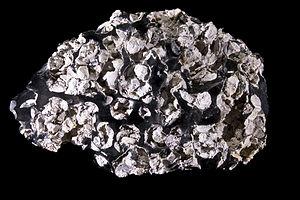
Cristobalite dans l'obsidienne Localité
La cristobalite est un minéral, composé de dioxyde de silicium de formule SiO₂ avec des traces : Fe, Ca, Al, K, Na, Ti, Mn, Mg, P. La cristobalite est stable seulement au-dessus de 1 470 °C, mais elle peut cristalliser et persister dans un état métastable à des températures plus basses. La persistance de la cristobalite en dehors de sa stabilité thermodynamique est rendue possible par les barrières cinétiques qui s'opposent à une transformation de phase reconstructive à travers une réorganisation atomique.